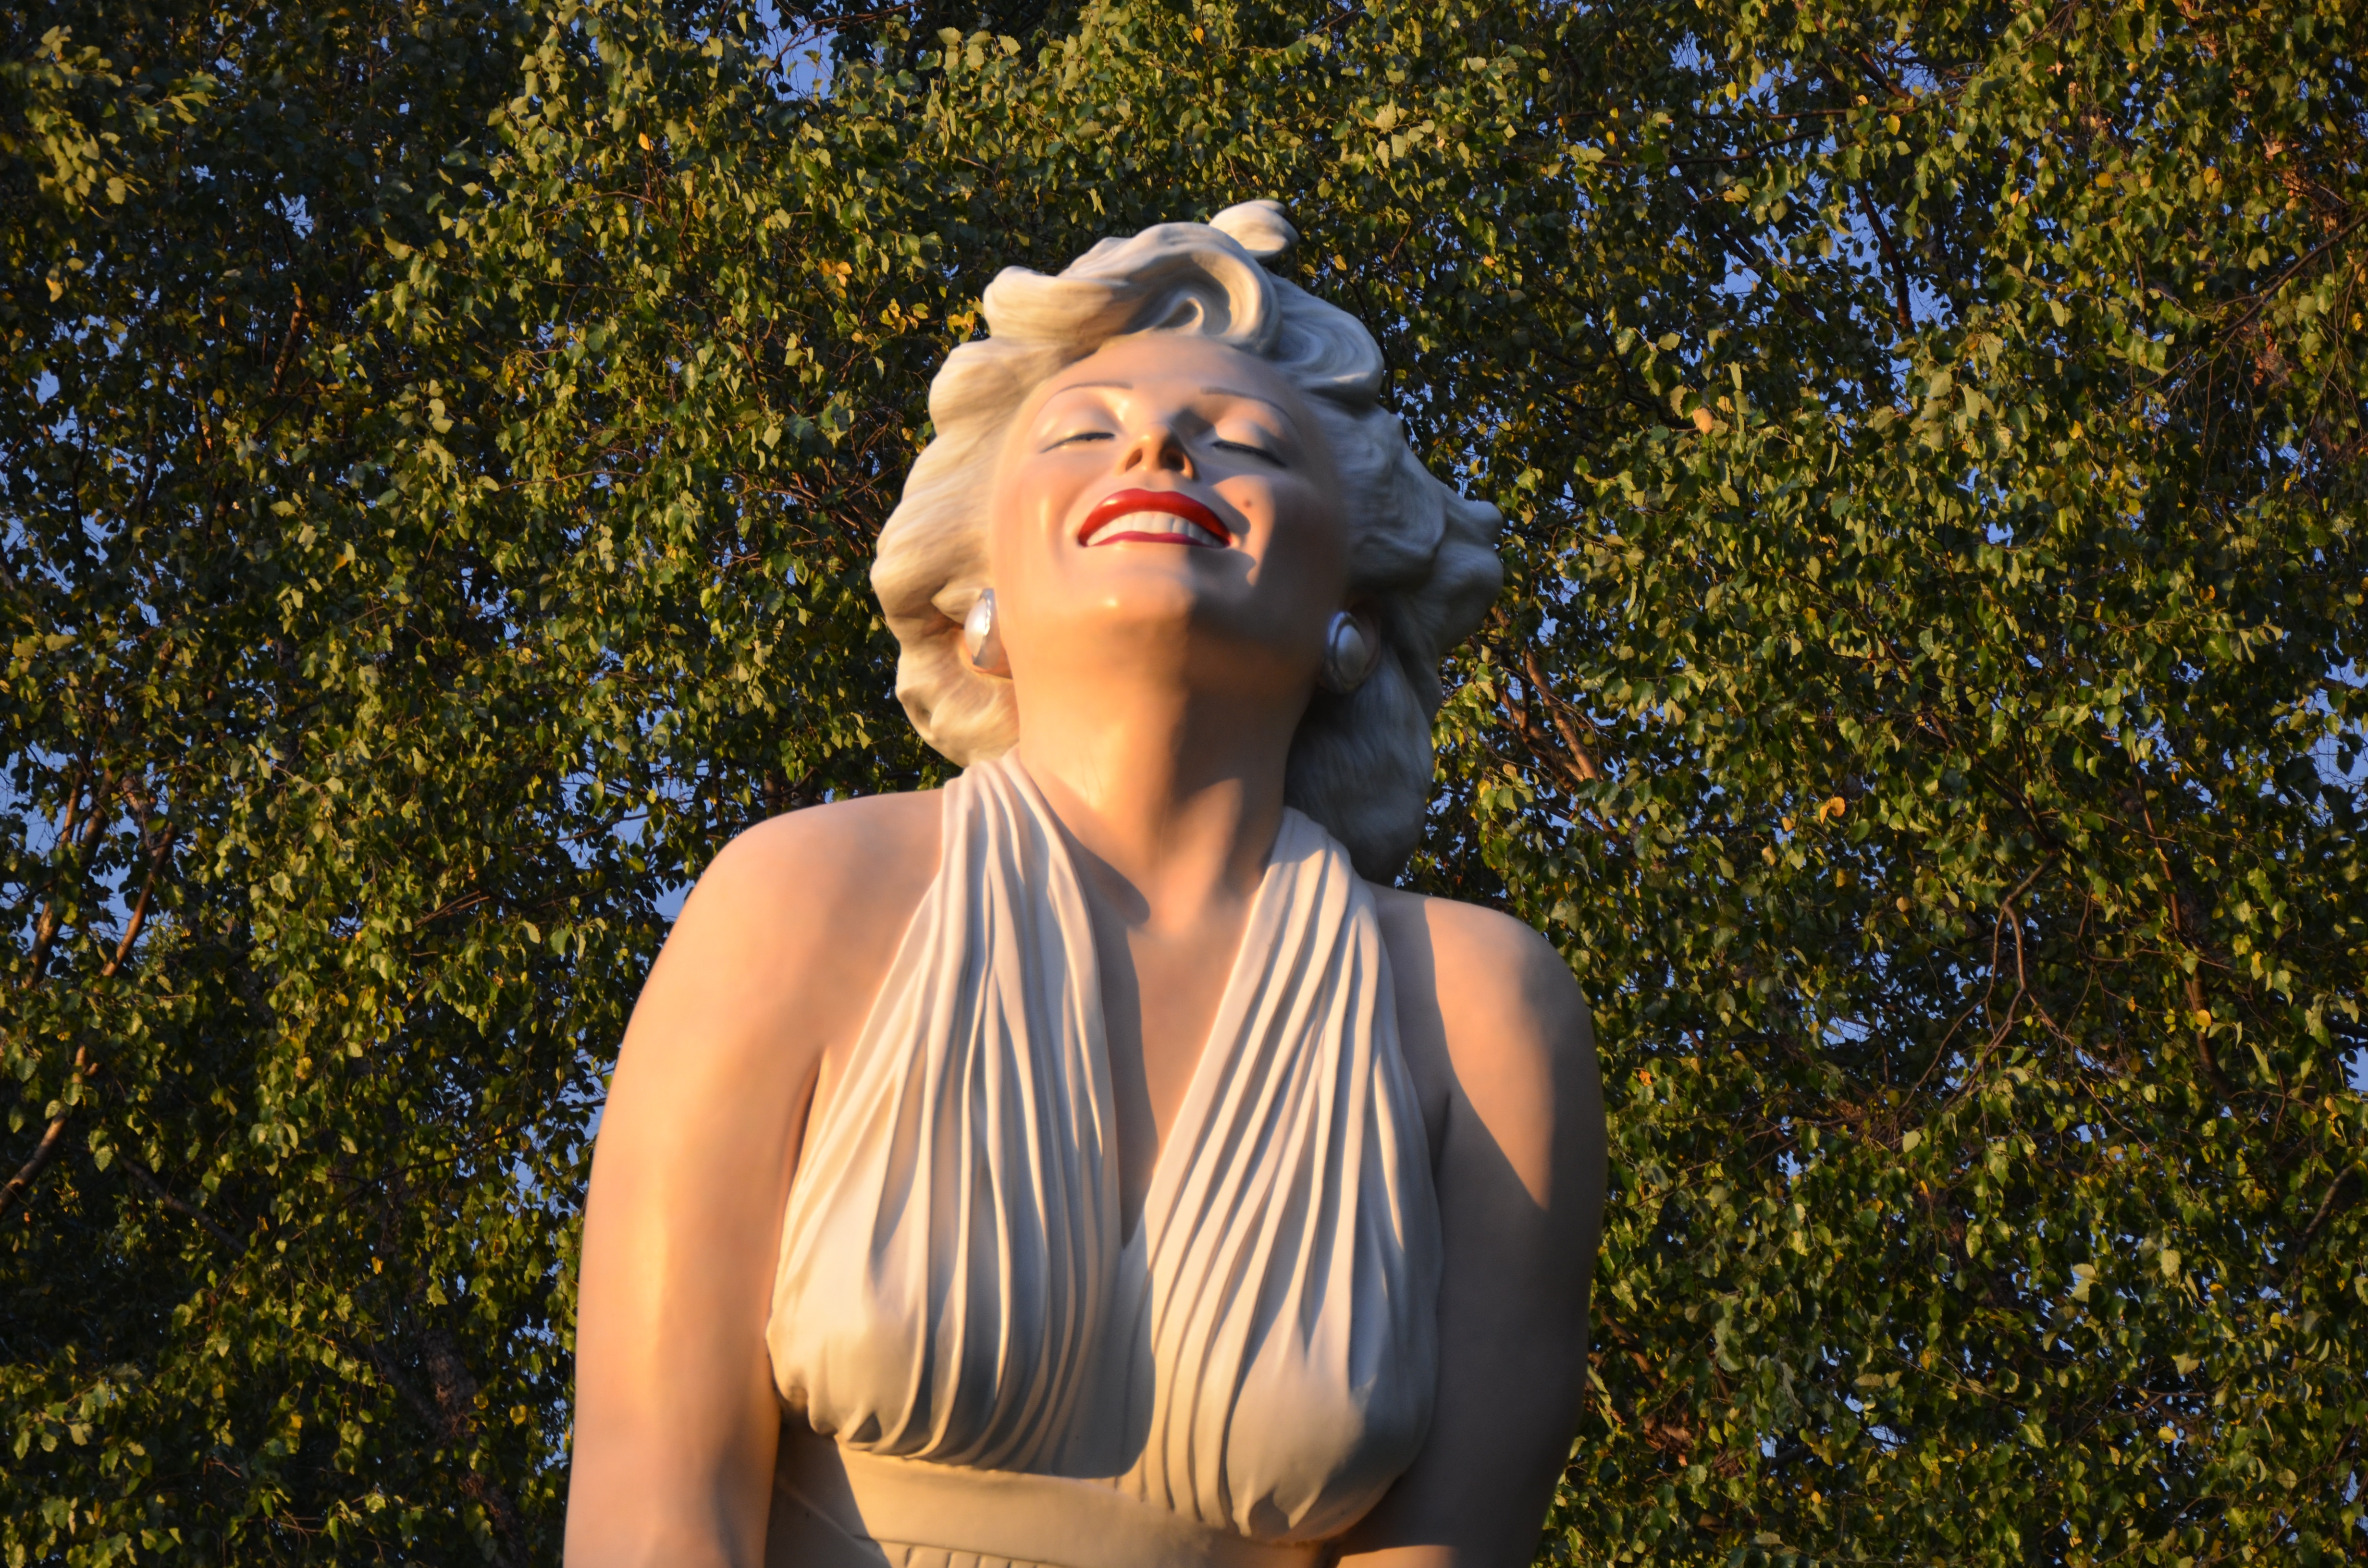
tree, grass, person, people, girl, sunlight, flower, portrait, model, spring, symbol, autumn, fashion, blue, lady, season, fun, photograph, beauty, sexy, actor, photo shoot